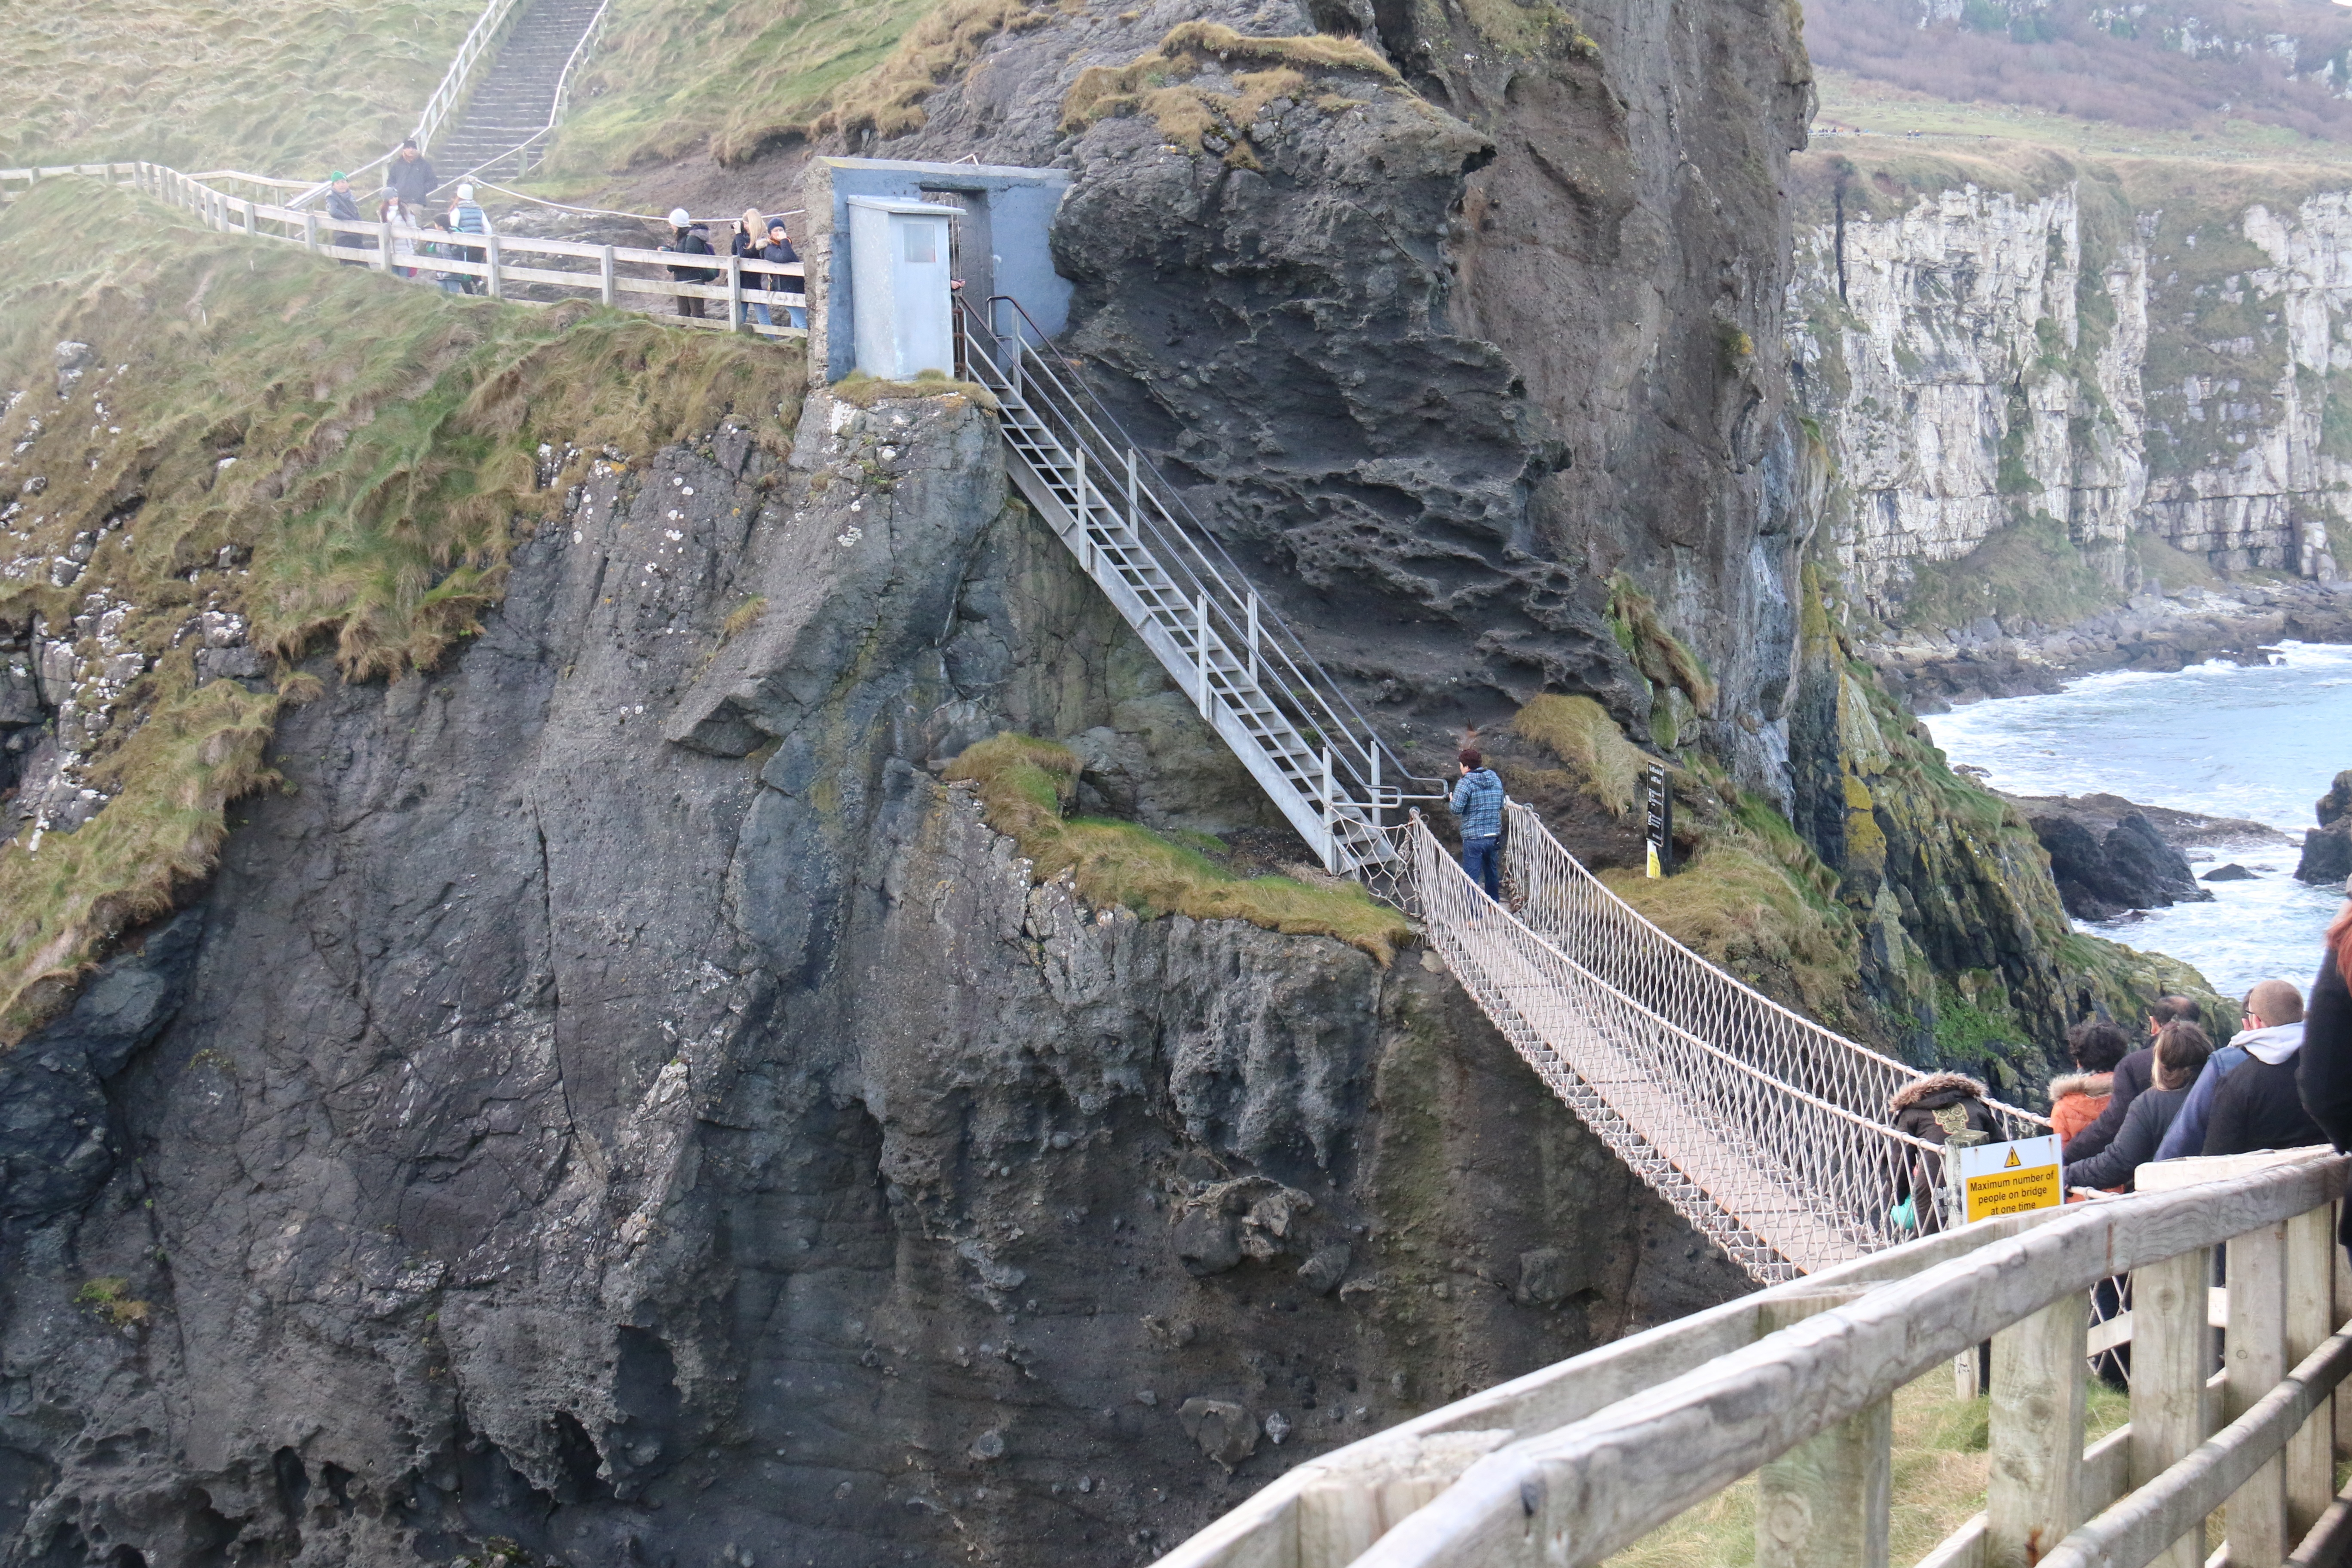
beach, water, nature, ocean, sky, bridge, adventure, jumping, suspension bridge, cliff, extreme sport, waterway, blue sky, rocks, stairs, holidays, mar, rope bridge, salt water, rolling stock, geological phenomenon, rockfall